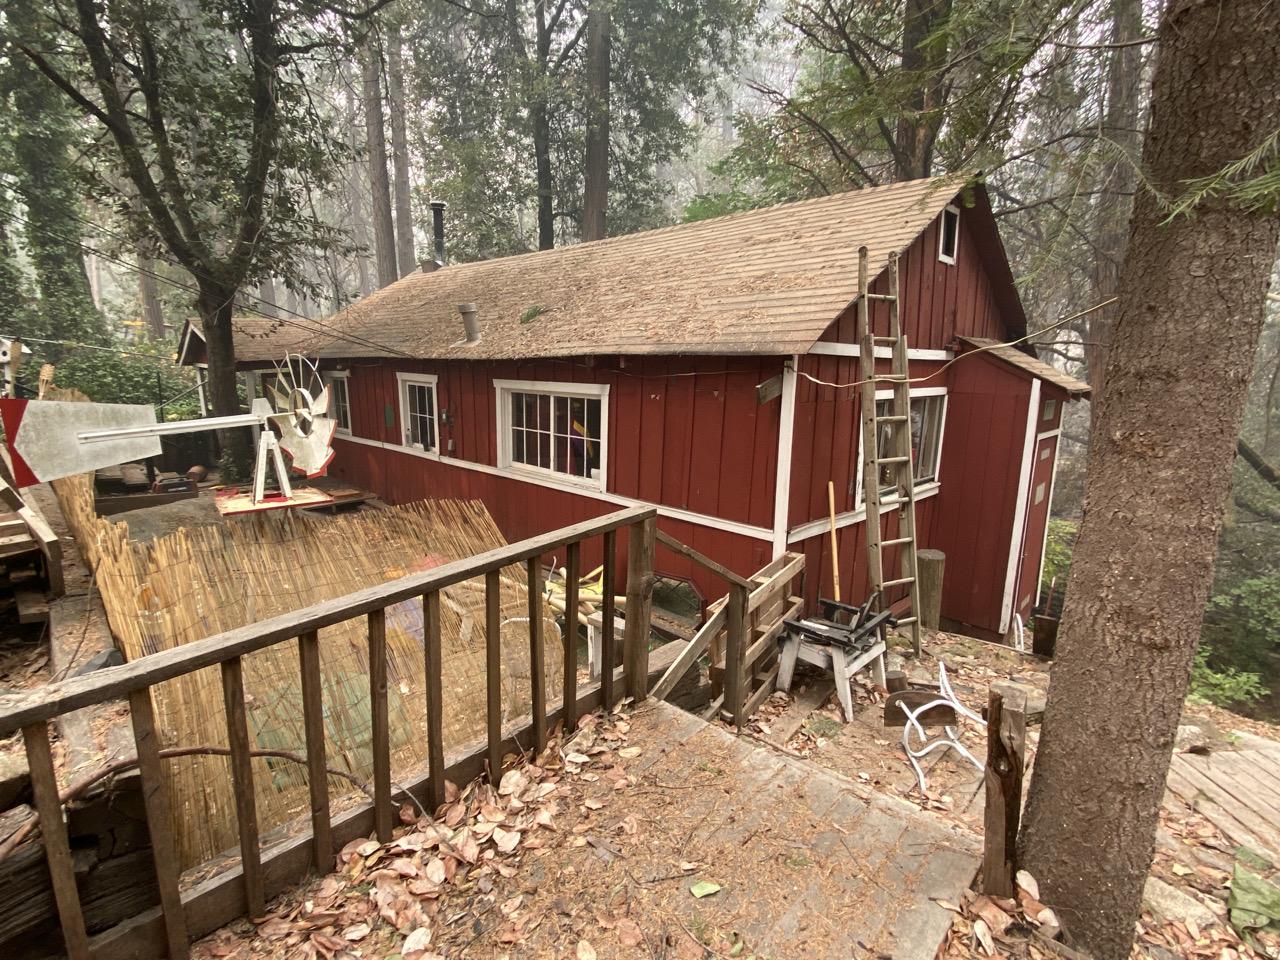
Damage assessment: no_damage